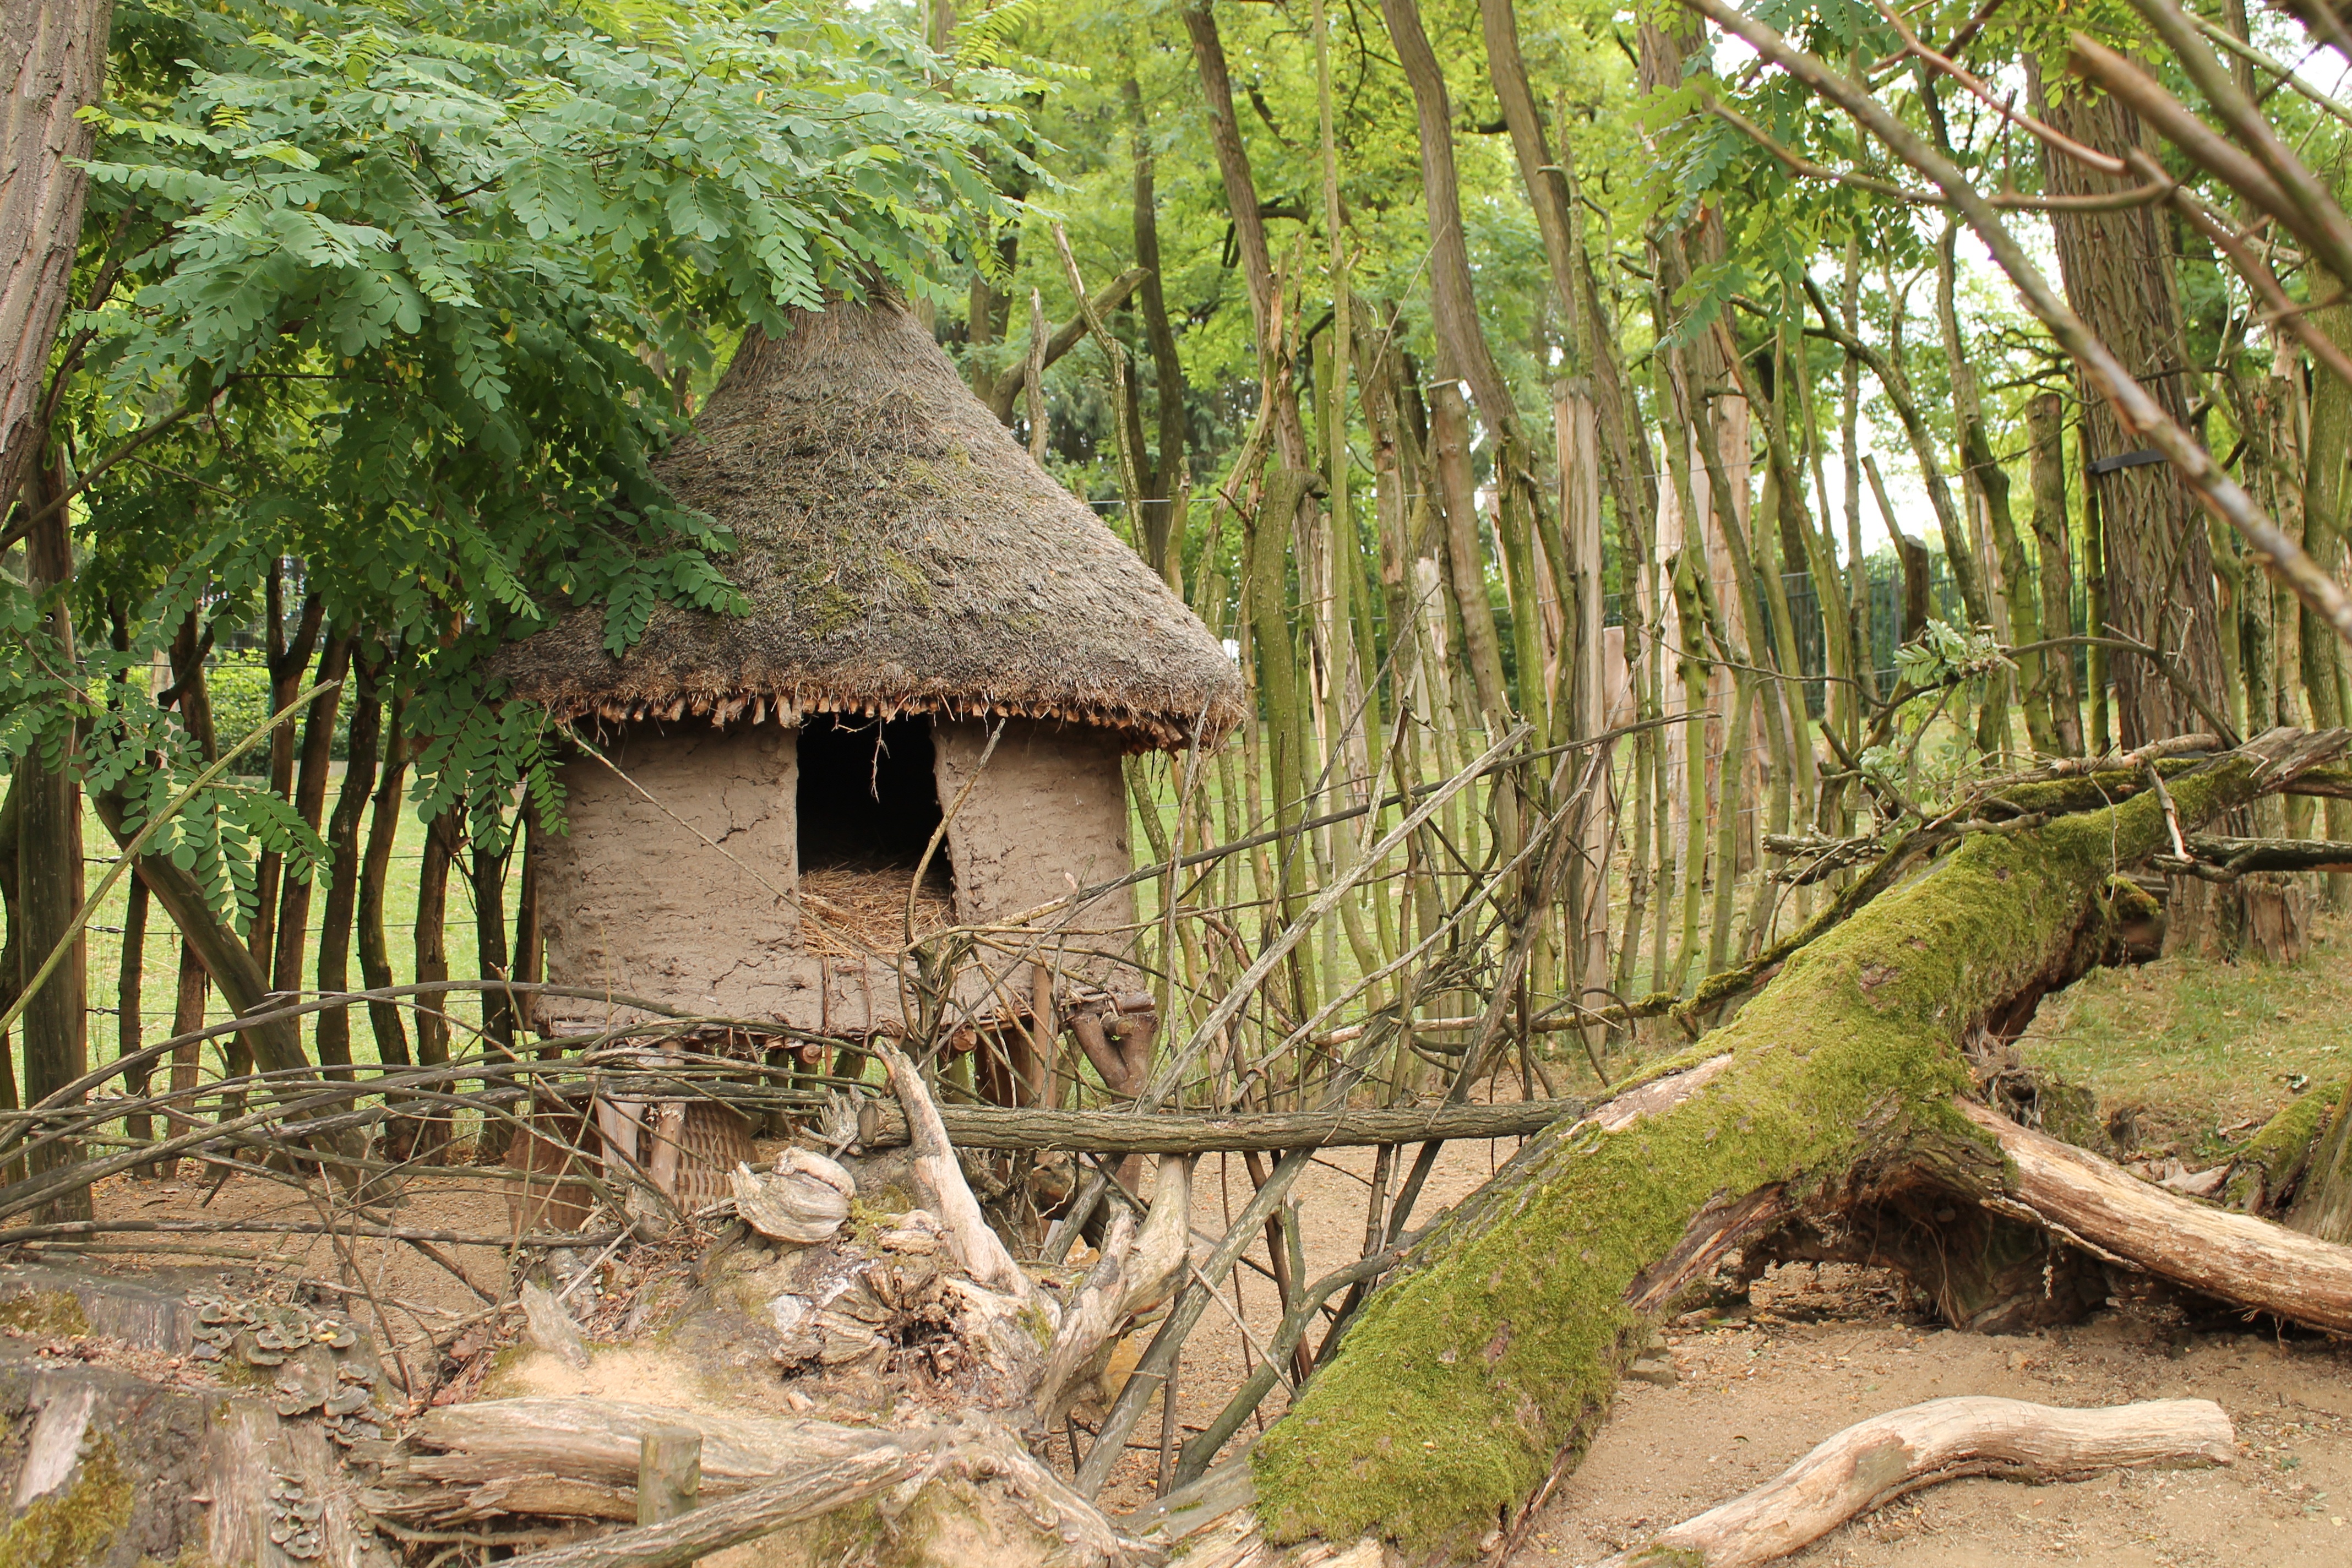
tree, forest, hut, wildlife, jungle, cottage, africa, strain, rainforest, habitat, rural area, small house, the green trees, hidden house, natural environment